Opéra de Nice

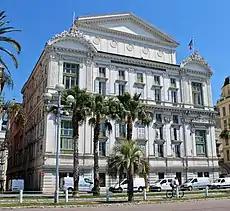

The Opéra de Nice is the principal opera venue in Nice, France, which houses the Ballet Nice Méditerrannée and the Nice Philharmonic Orchestra. It offers three types of performances: operas, ballets and classical music concerts.